Answers (periodical)

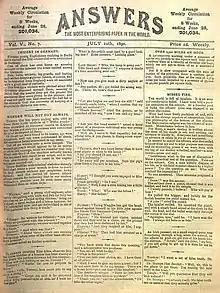
Cover page of an issue of "Answers" from July 12, 1890.

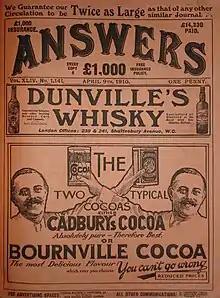
An issue from April 9, 1910.

Answers was a British weekly paper founded in 1888 by Alfred Harmsworth (later Lord Northcliffe). Originally titled Answers to Correspondents, before being shortened soon after, it initially consisted largely of answers to reader-submitted questions, along with articles on miscellaneous topics, jokes, and serialized literature. Its content was similar to and inspired by "Tit-Bits" (which carried a section called 'Answers to Correspondents'), a popular British weekly founded in 1881 which appealed to a wide audience of newly literate Britons.